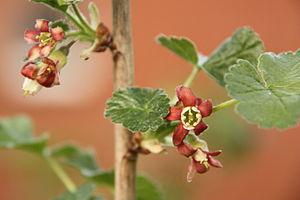
Fleurs de caseille.
La casseille ou caseille est le fruit du casseillier ou caseillier, un hybride entre le cassissier et le groseillier à maquereau : Ribes nigrum × Ribes uva-crispa.